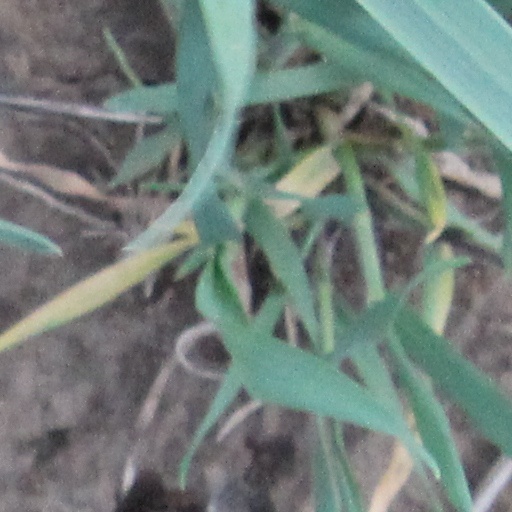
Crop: wheat